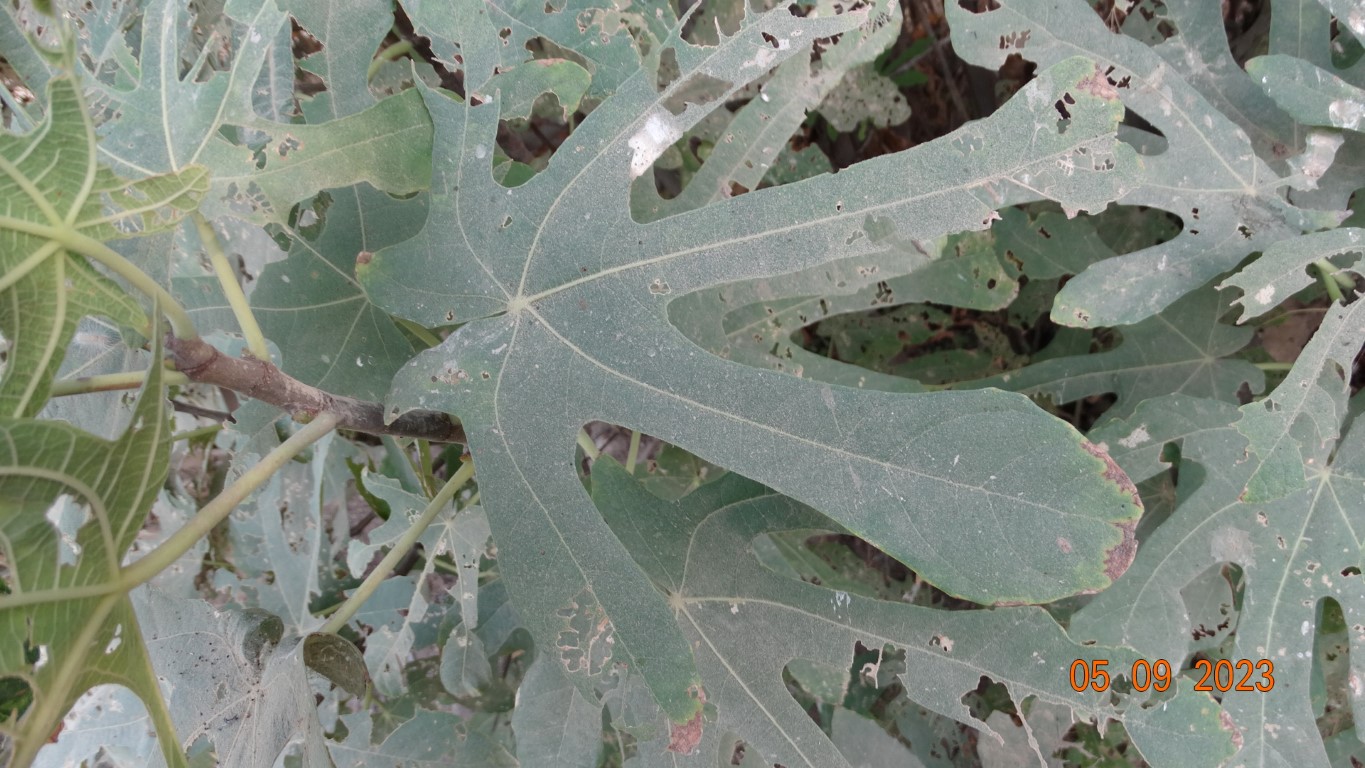
Label: infected